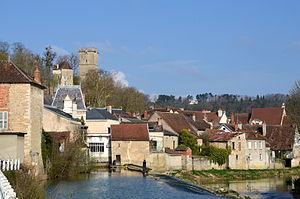
La Brenne a Montbard, Côte d'Or, Bourgogne, France
Montbard est une commune française d'environ 5 500 habitants, chef-lieu d'arrondissement, sous-préfecture du département de la Côte-d'Or en région Bourgogne-Franche-Comté.